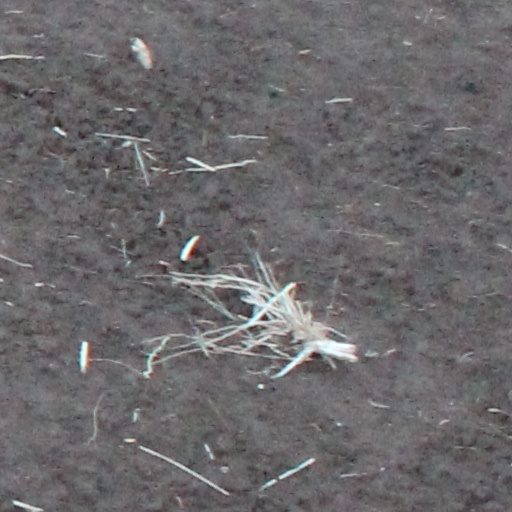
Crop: wheat